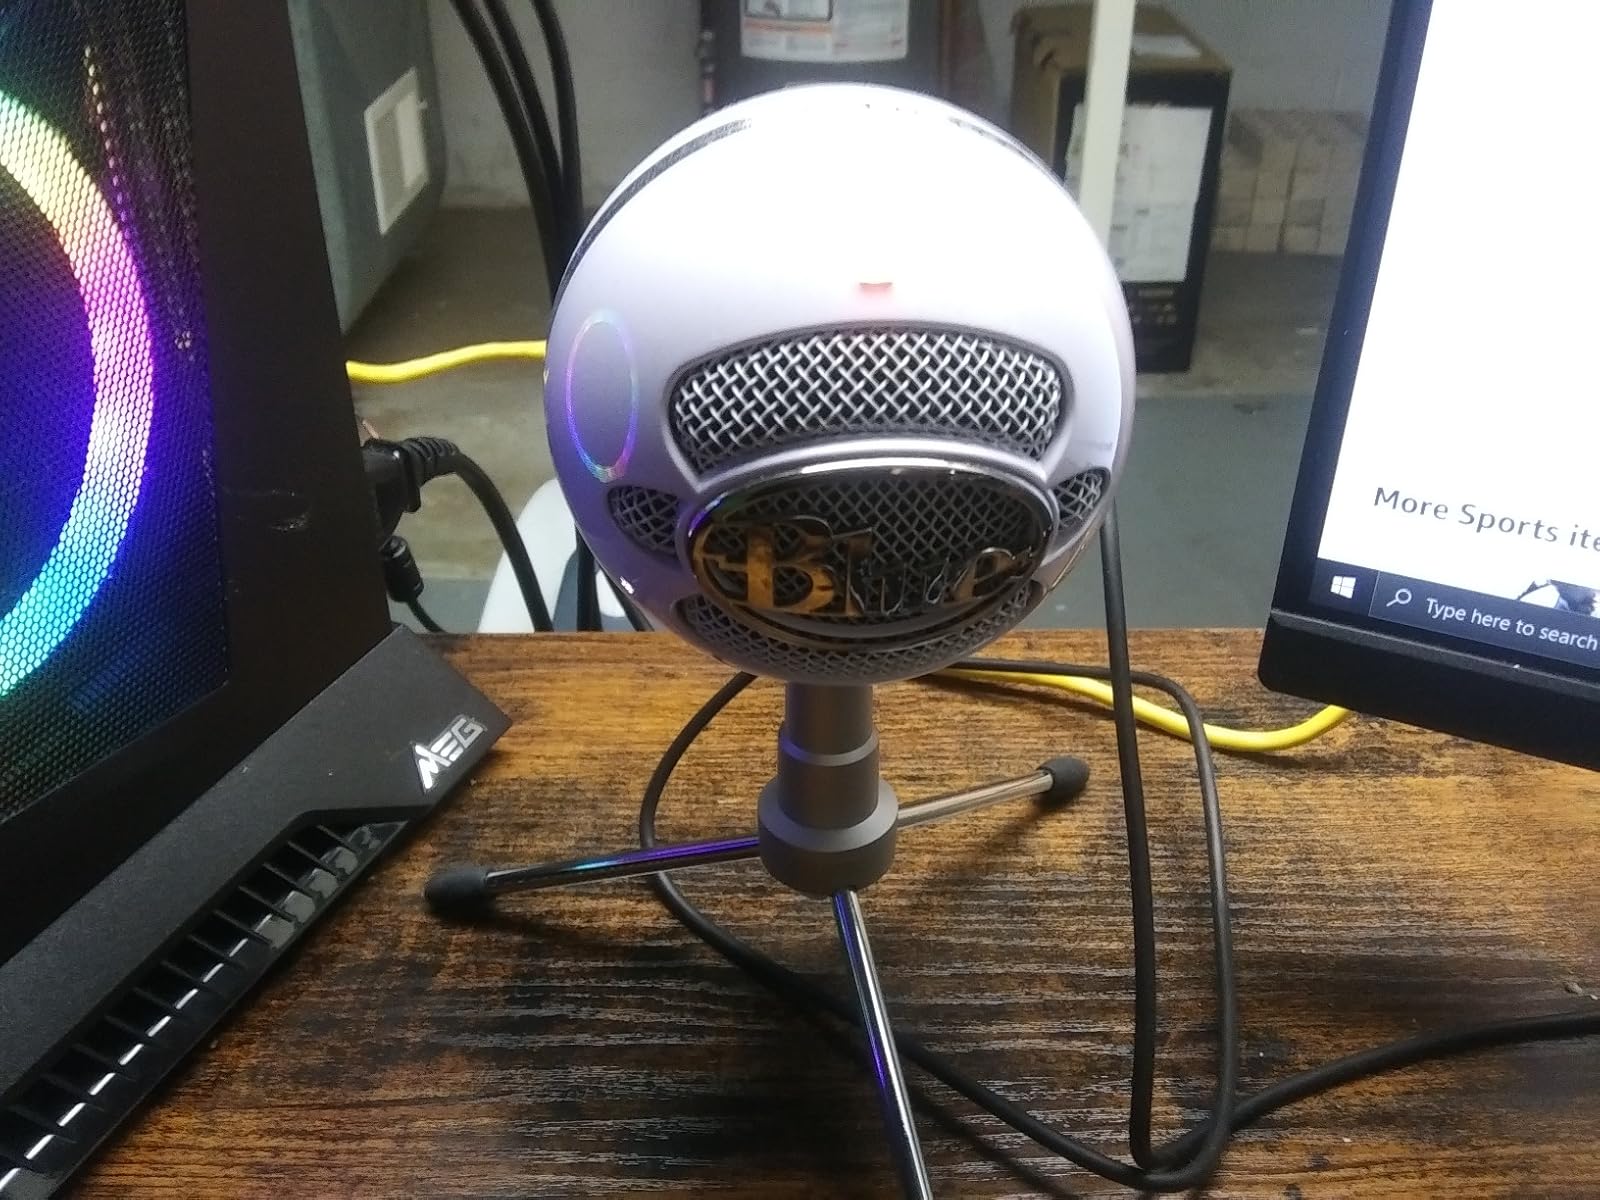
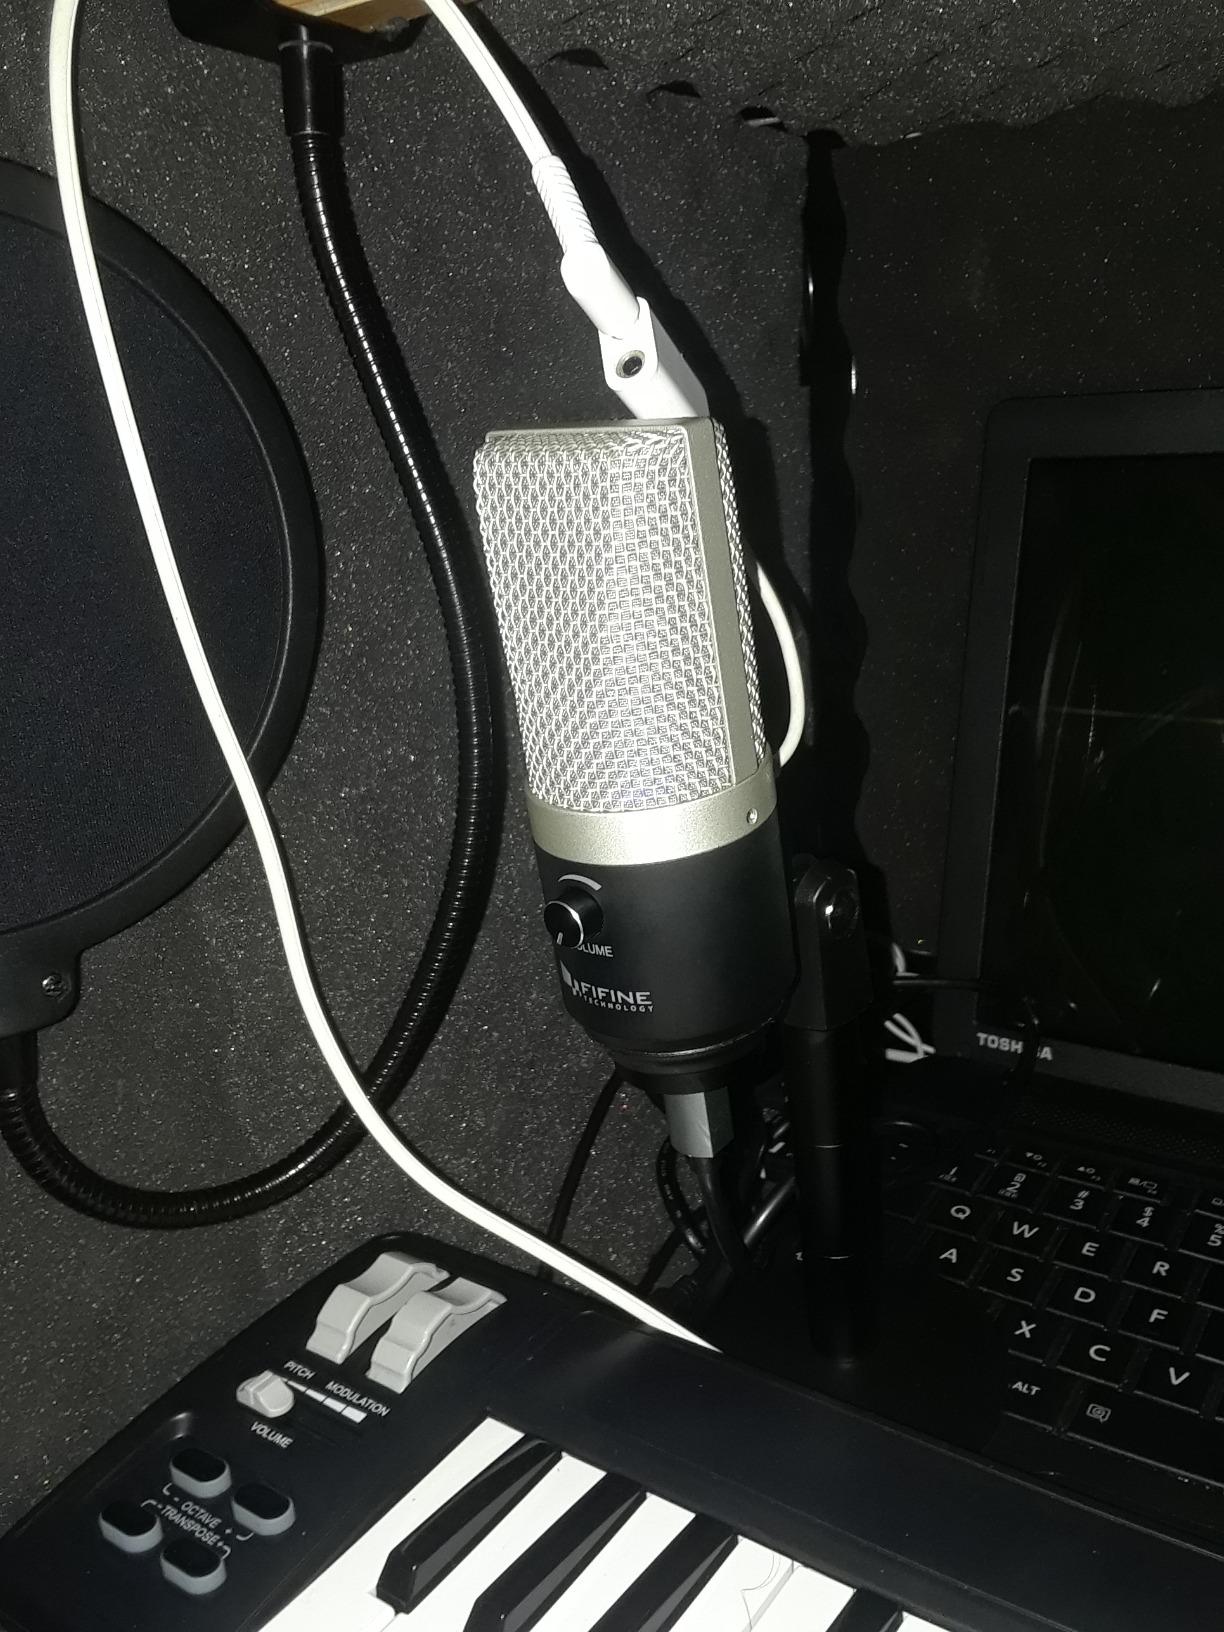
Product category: microphone
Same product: no